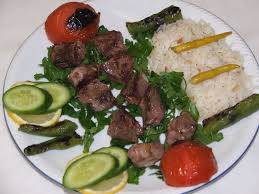
Yemek: kebap